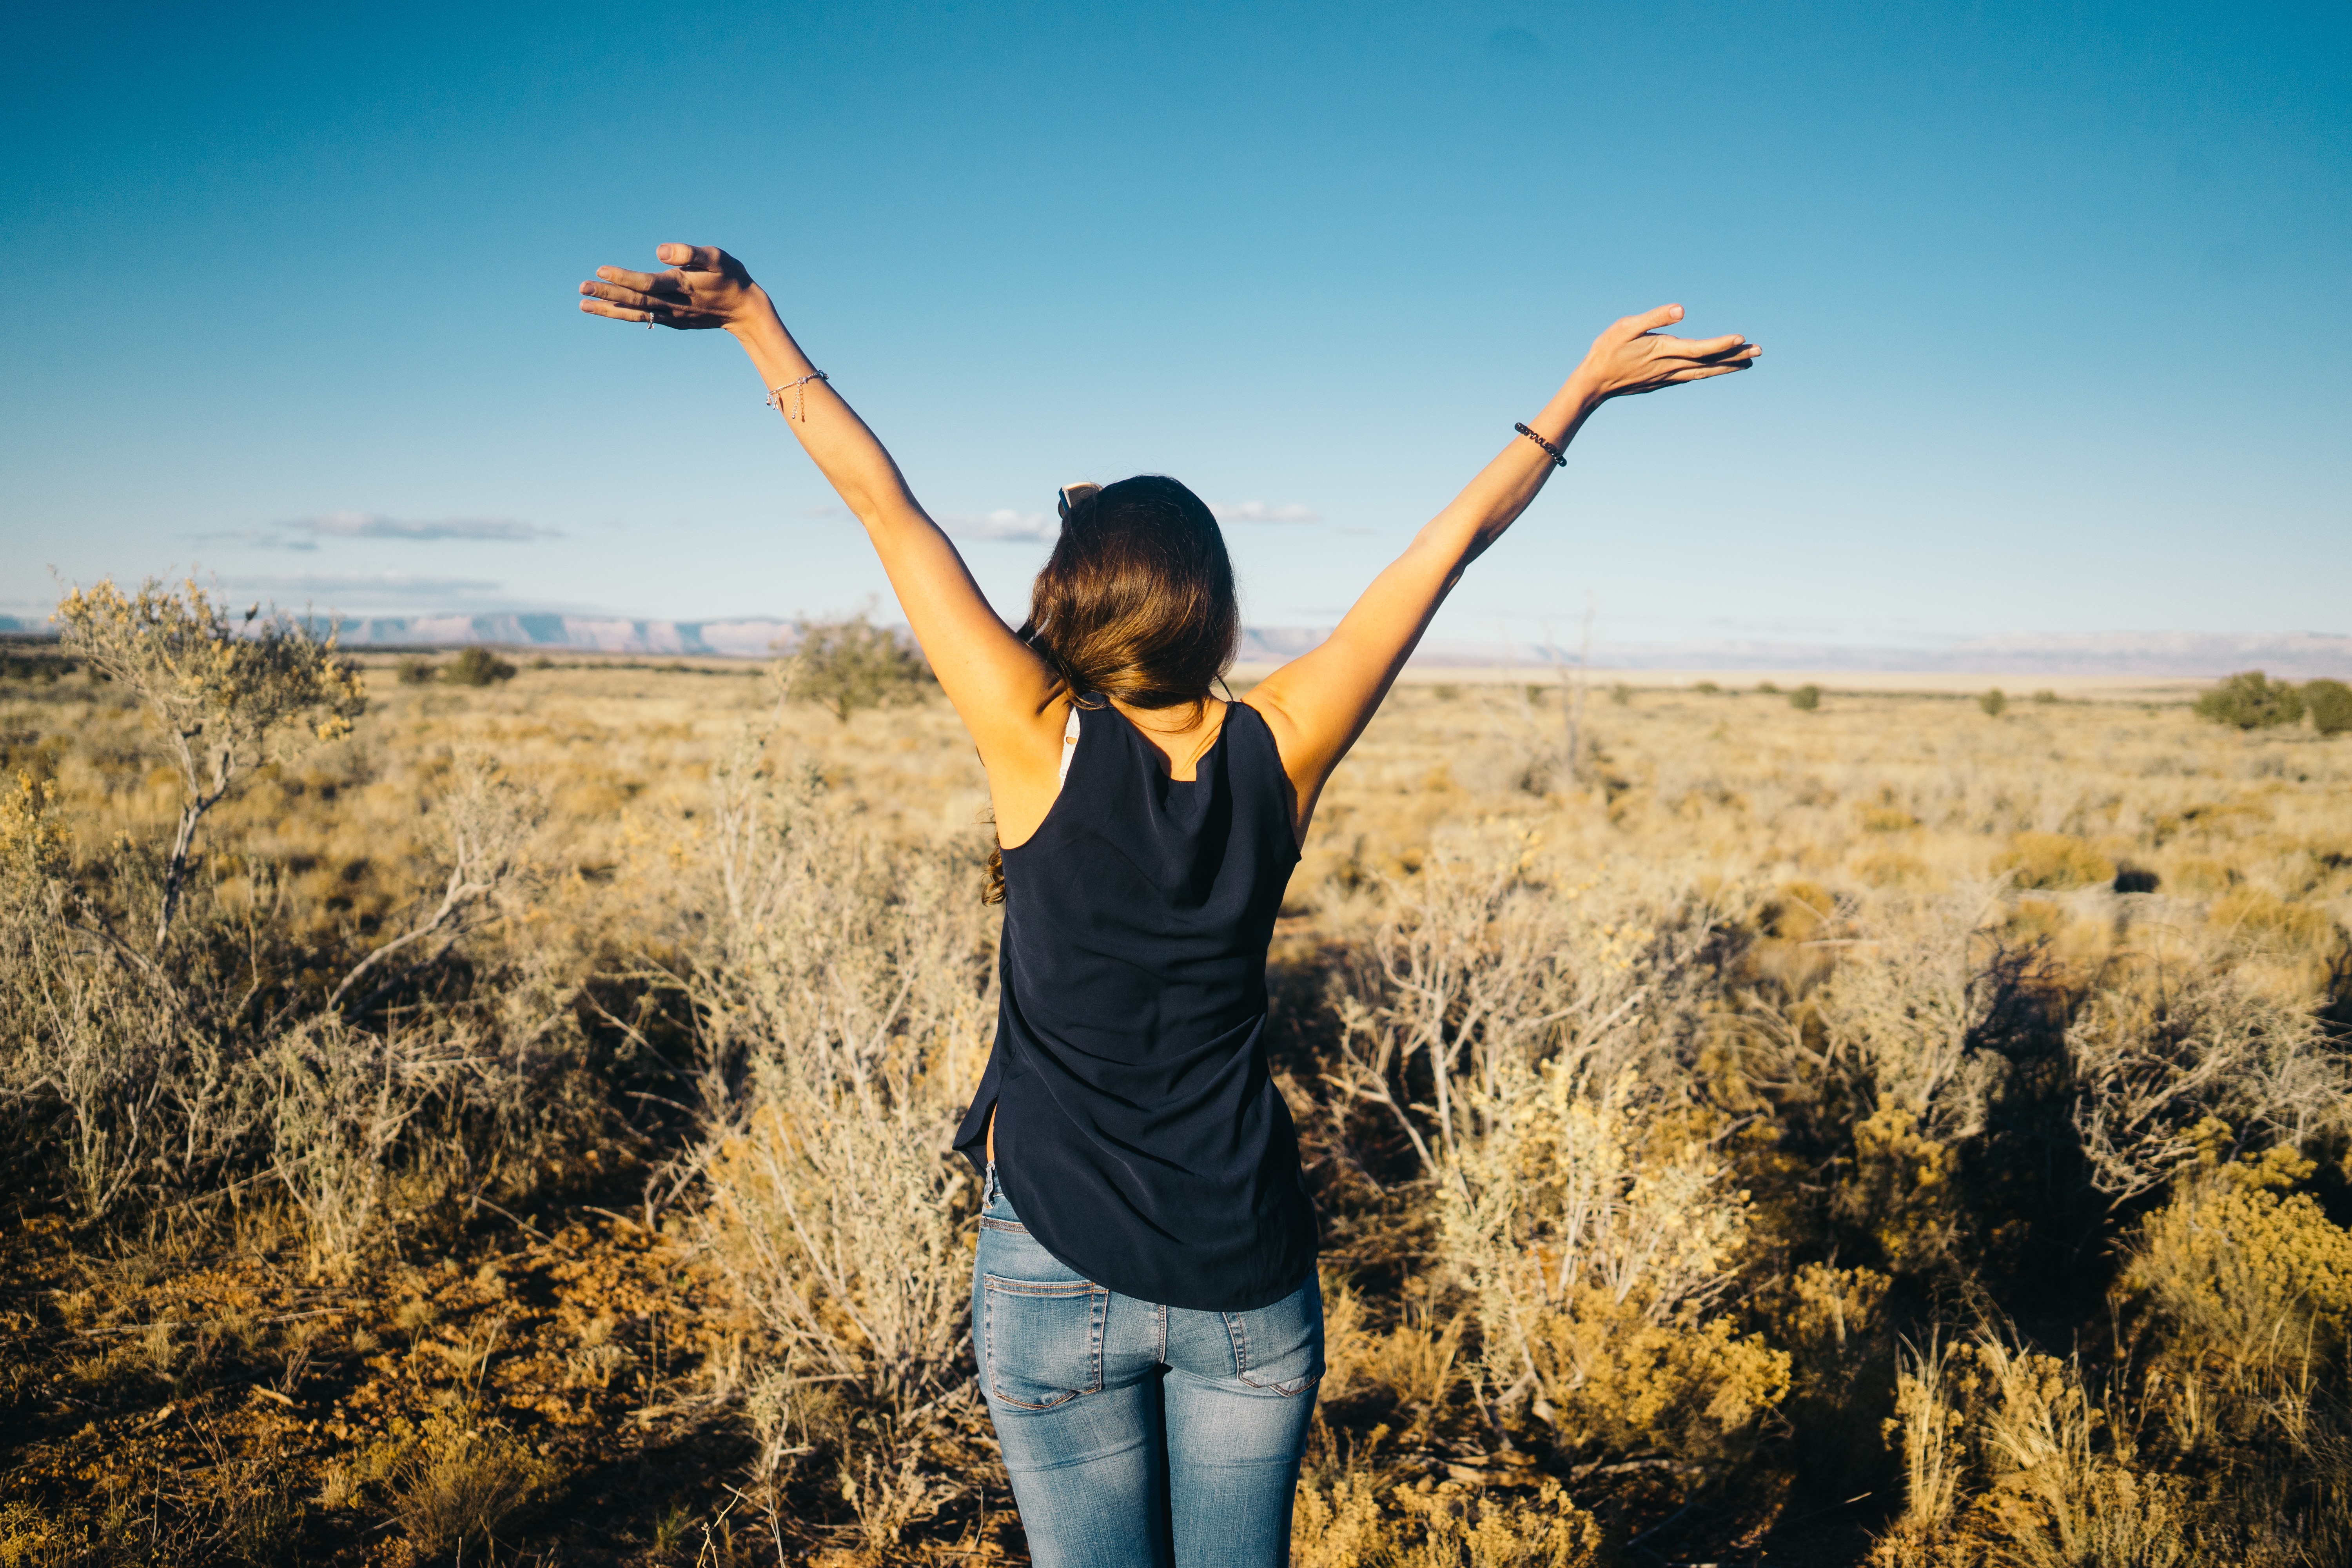
landscape, nature, grass, horizon, people, morning, habitat, natural environment, grass family